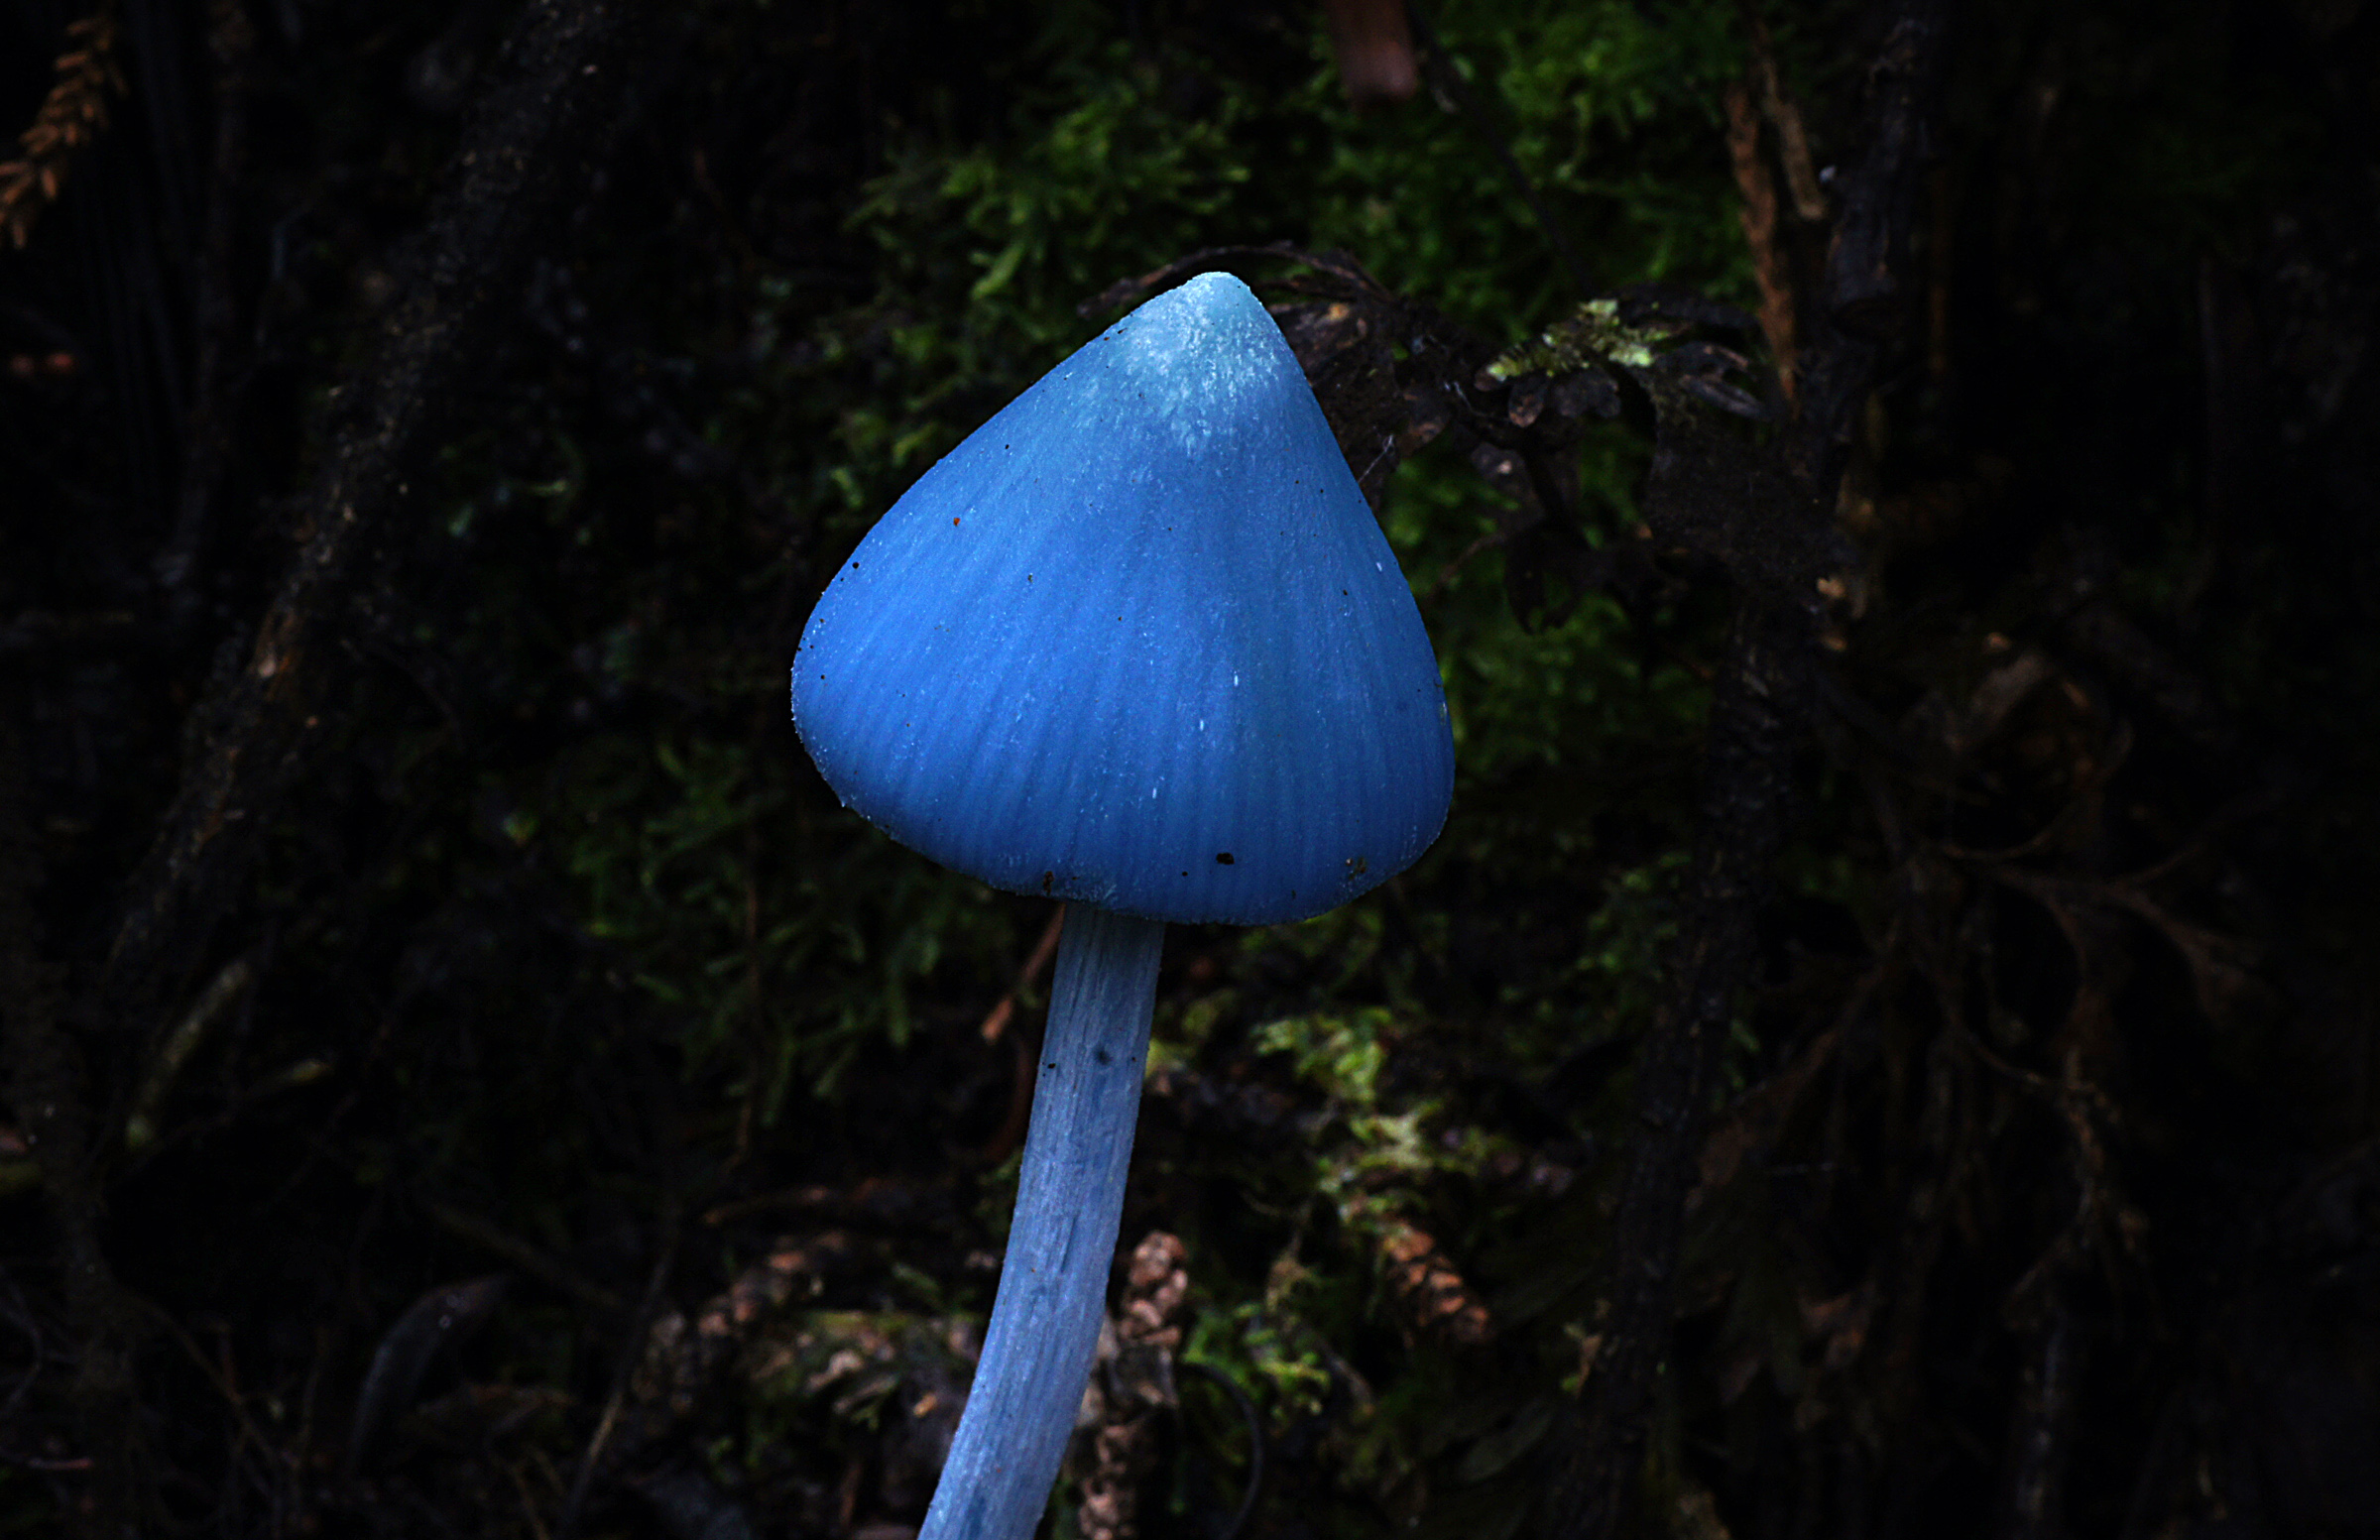
tree, nature, forest, sunlight, leaf, flower, autumn, botany, mushroom, blue, flora, fungus, explored, woodland, habitat, entolomahochstetteri, bluefungi, sonydslra580, tamron90mmmacro, smurfs, macro photography, natural environment